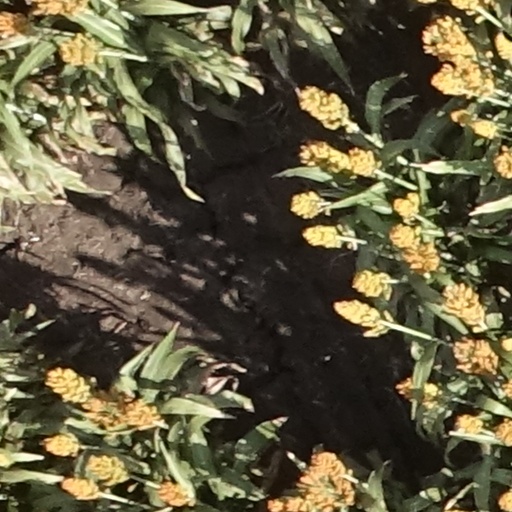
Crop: sorghum